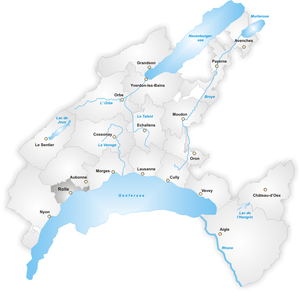
Le district de Rolle est l'un des 19 anciens districts du canton de Vaud.